Royal Air Force, Bermuda (1939–1945)

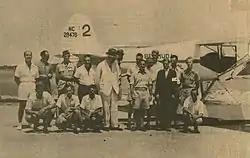
Edward, Duke of Windsor visits the Bermuda Flying School in 1940 pictured in front of a Luscombe 8 Silvaire floatplane.

The first Bermudian killed in the Second World War was Flying Officer Grant Ede, a No. 263 Squadron RAF Gladiator pilot who took part in the 1940 Battle of Norway, before dying along with almost everyone else aboard when it was sunk during the evacuation from Norway.